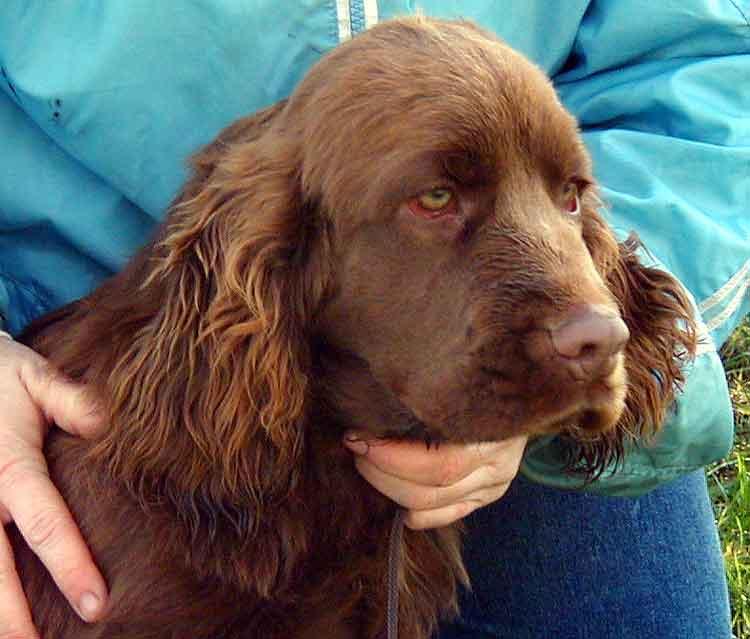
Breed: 217-n000034-Sussex_spaniel